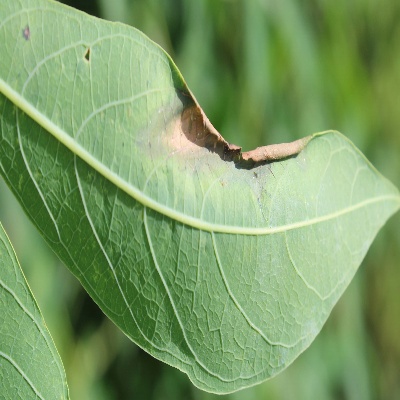
Crop: Cassava
Condition: bacterial blight